Answer in natural language. Which point is closer to the camera taking this photo, point B  or point C? Choose between the following options: B or C
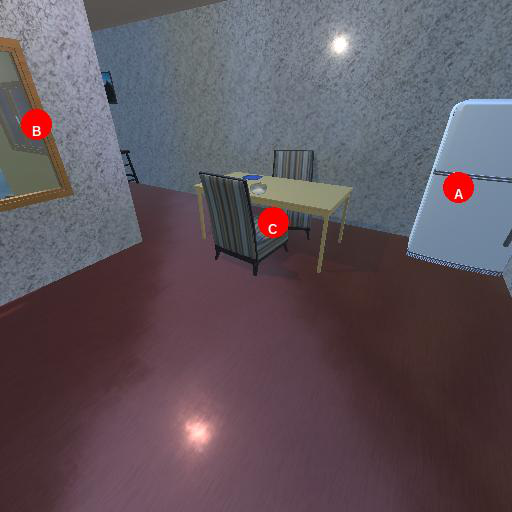
<answer>B</answer>